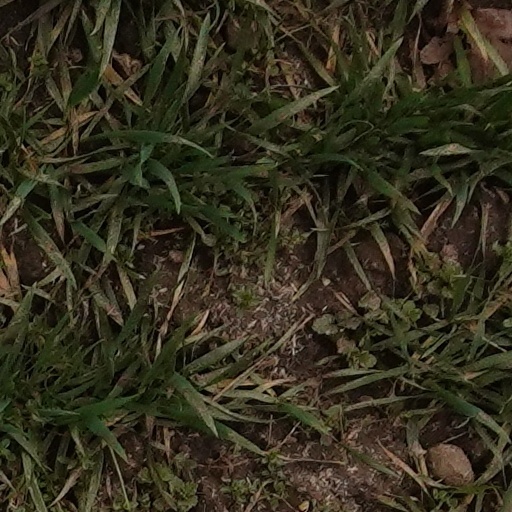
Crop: wheat